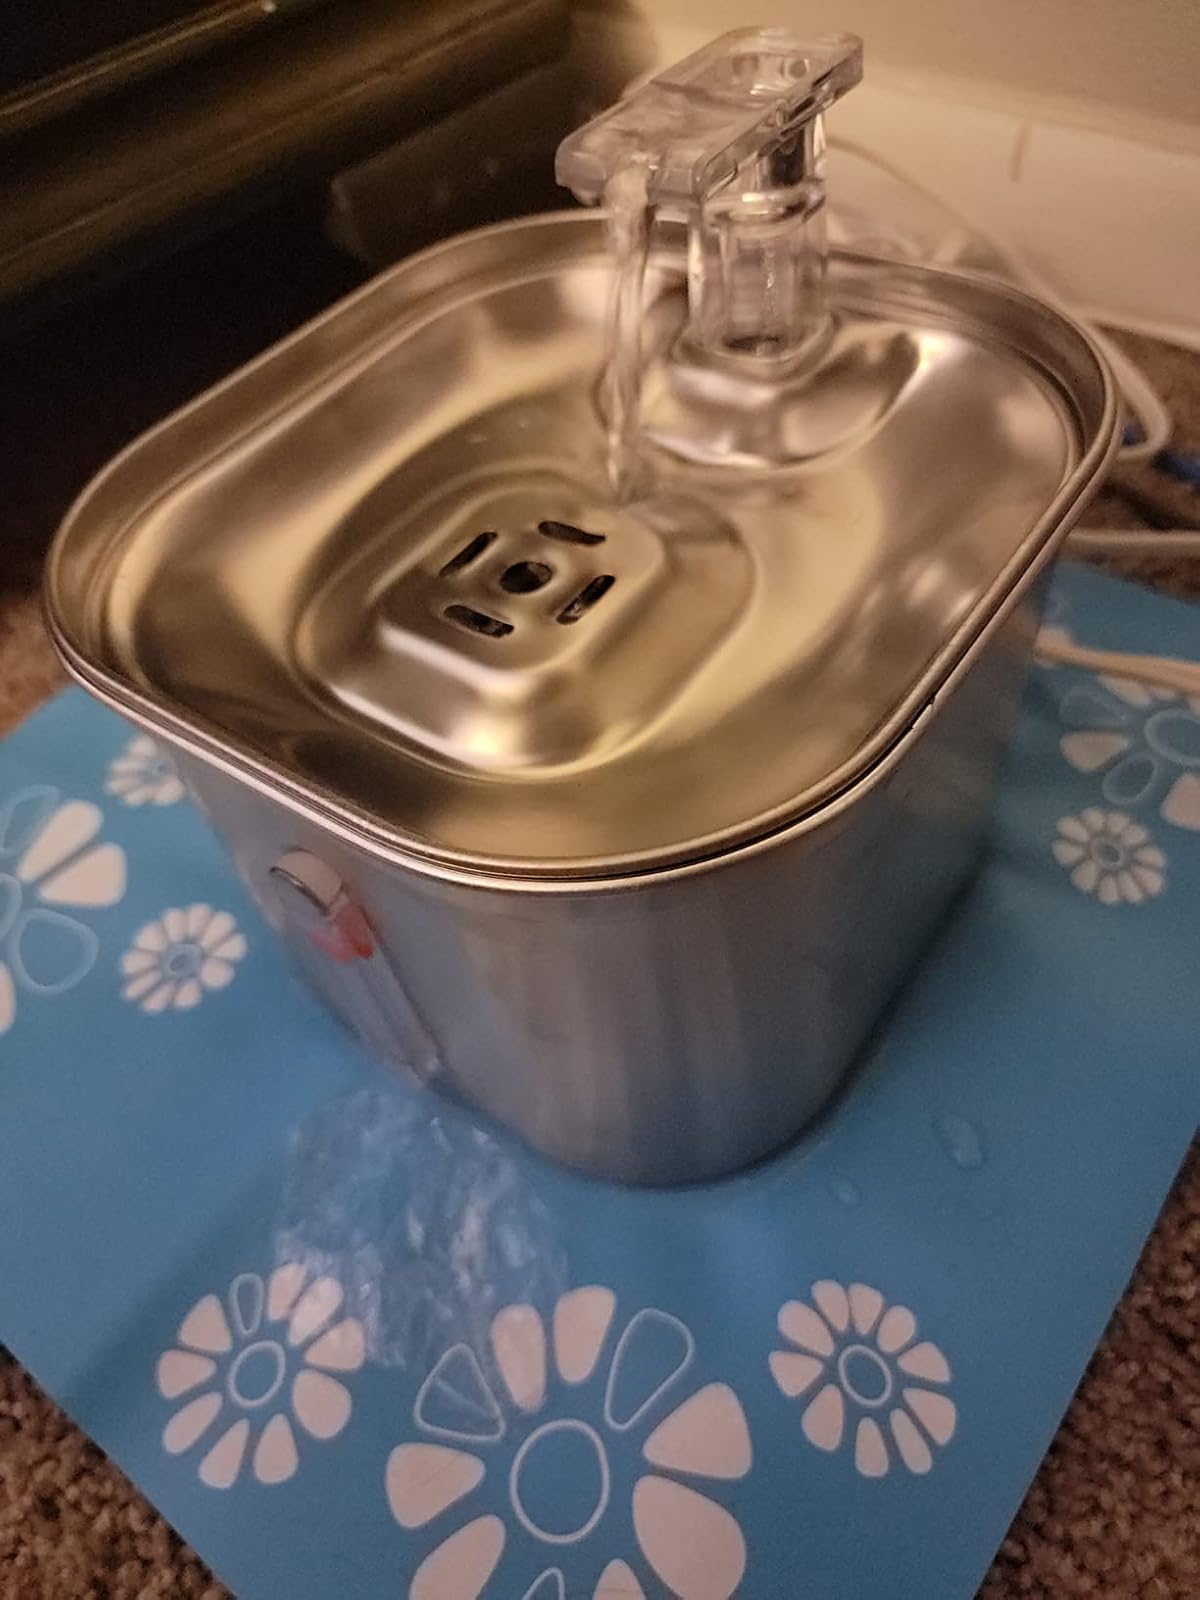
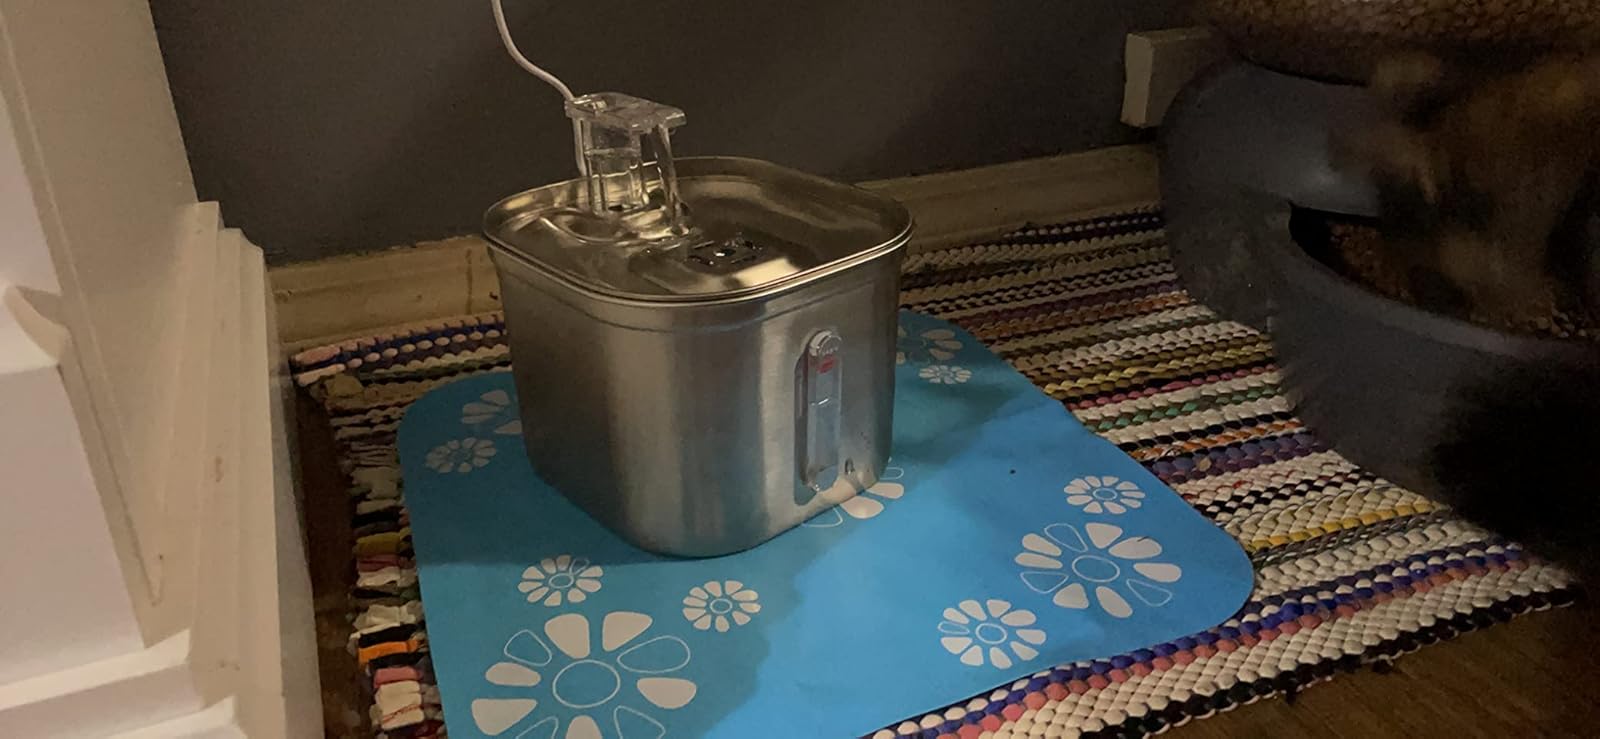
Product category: items_bowl
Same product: yes